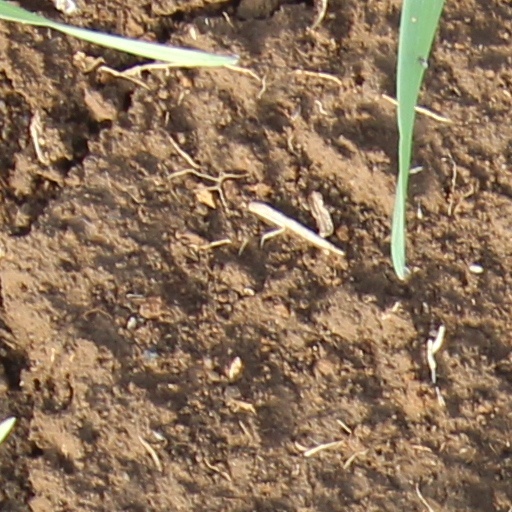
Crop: wheat